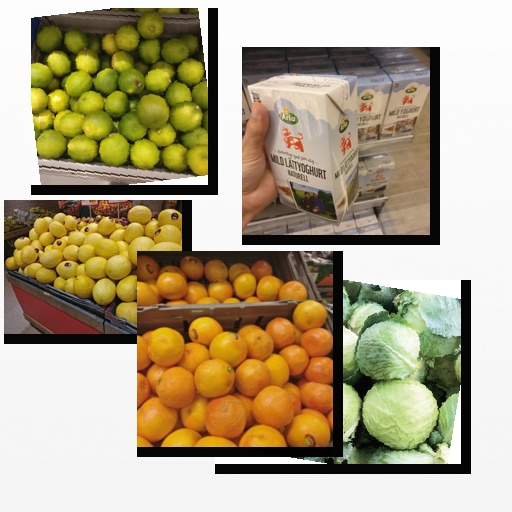
Food items: lime, cabbage, red_grapefruit, melon, natural_low_fat_yogurt